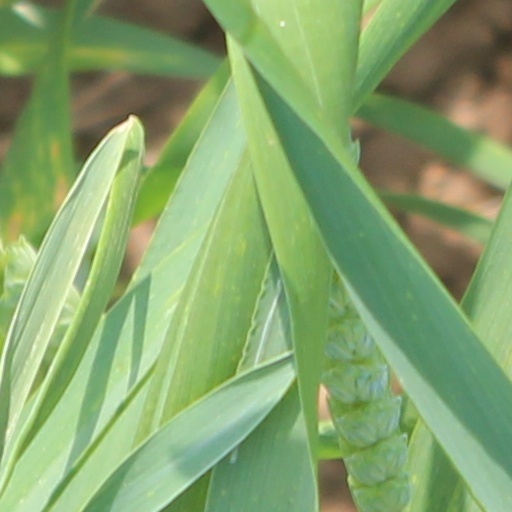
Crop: wheat